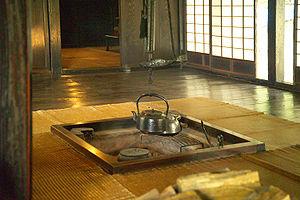
L'irori est un type de foyer traditionnel japonais. Il est utilisé pour le chauffage de la maison et la cuisine essentiellement, et se compose d'un trou carré dans le sol surmonté d'un crochet, ou jizaikagi, auquel on attache les ustensiles de cuisine. Le crochet soulevant la casserole est généralement fait d'un tube de bambou creux contenant une barre de fer, relié à un levier, permettant à la casserole ou la bouilloire d'être relevée ou abaissée.
Les minka sont des maisons japonaises de type traditionnel. Il s'agit d'un groupe d'architecture vernaculaire, construite dans l'un des nombreux styles traditionnels de construction propres à l'architecture japonaise.